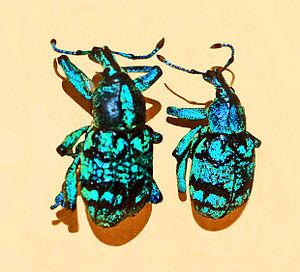
Eupholus chevrolati est une espèce d'insectes coléoptères phytophages du genre Eupholus originaire des îles Aru. Son nom honore la mémoire de l'entomologiste français Auguste Chevrolat.
Eupholus, ou charançon bleu, est un genre de coléoptères de la famille des Curculionidae que l'on rencontre en Nouvelle-Guinée et dans les îles adjacentes. Il se caractérise par ses espèces de couleur remarquable, du bleu jusqu'au turquoise, dont la plupart se nourrissent des feuilles de l'igname. Quelques espèces toutefois ne sont pas bleues, mais noires, ou brunâtres.